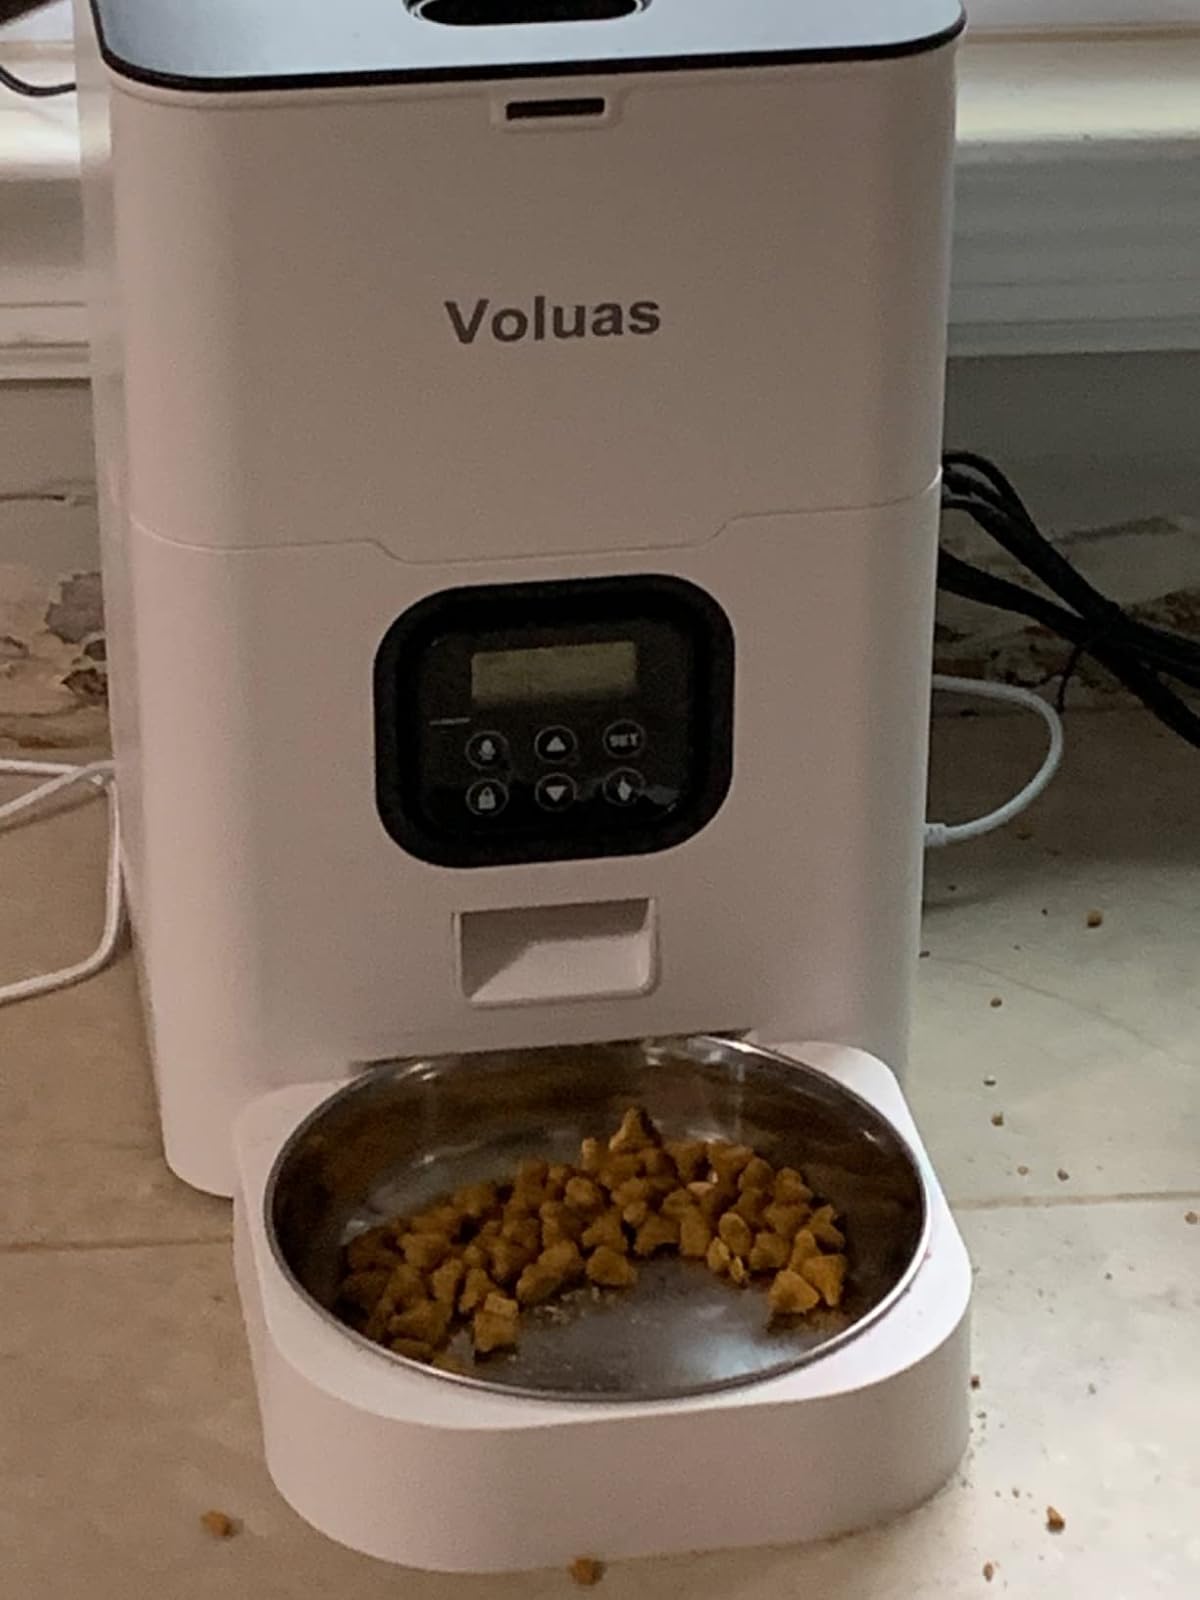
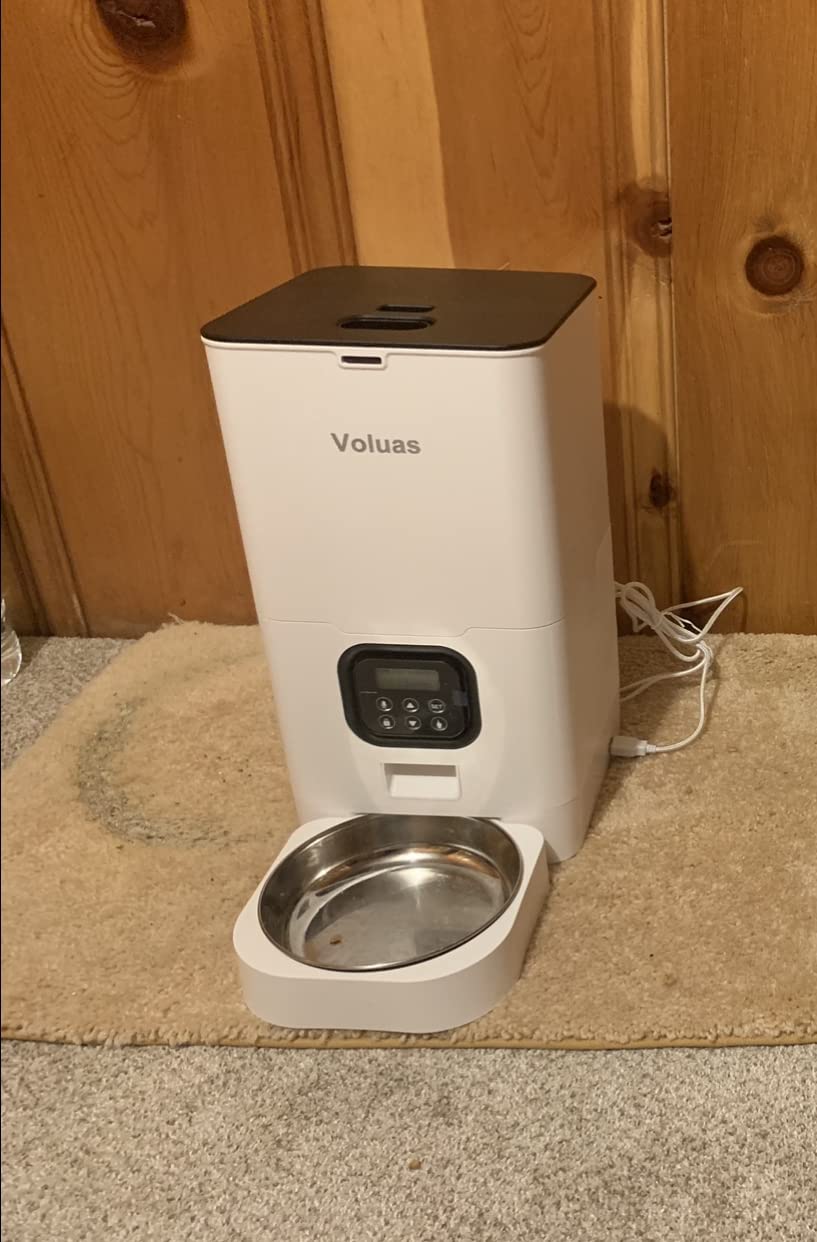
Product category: items_feeder
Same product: yes